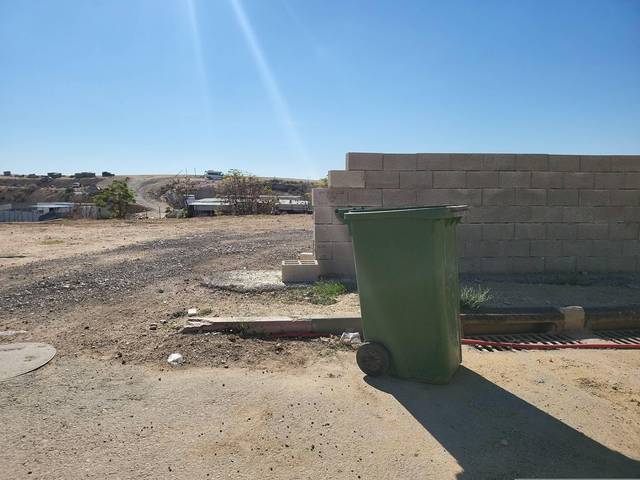
Region: Israel
Coordinates: 31.388, 34.775